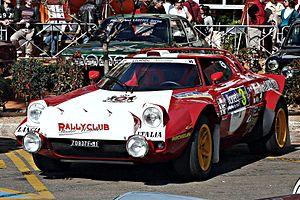
Le Rallye Press on Regardless 1974, disputé du 30 octobre au 3 novembre 1974, est la dix-neuvième manche du championnat du monde des rallyes courue depuis 1973 et la sixième manche du championnat 1974.
Le Tour de Corse 1974, disputé du 30 novembre au 1ᵉʳ décembre 1974, est la vingt-et-unième manche du championnat du monde des rallyes courue depuis 1973, la huitième et dernière manche du championnat du monde des rallyes 1974. C'est également l'avant-dernière épreuve du championnat de France des rallyes.
Le Rallye de Grande-Bretagne 1974, disputé du 16 au 20 novembre 1974, est la vingtième manche du championnat du monde des rallyes courue depuis 1973 et la septième manche du championnat 1974.